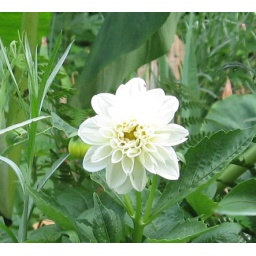
Dahlia - This white flower is growing in a very sunny garden in Putnam County, Carmel,NY. 7-12-08